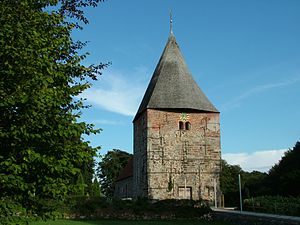
Svesing
Kirken i Svesing
Svesing er en landsby og kommune i det nordlige Tyskland under Kreis Nordfriesland i delstaten Slesvig-Holsten. Byen ligger fem kilomter øst for Husum i Sønder Gøs Herred i Sydslesvig.